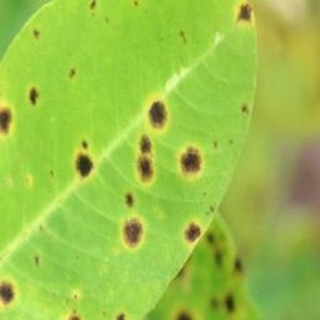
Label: groundnut_late_leaf_spot